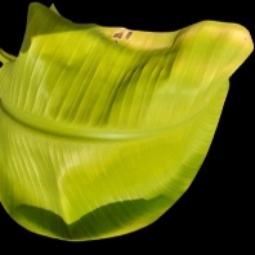
Label: Zinc